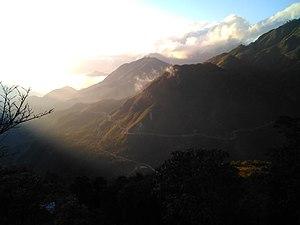
Tam Đường est un district rural de la province de Lai Châu dans la région du Nord-ouest du Viêt Nam.